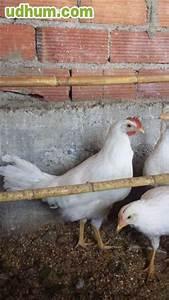
chicken